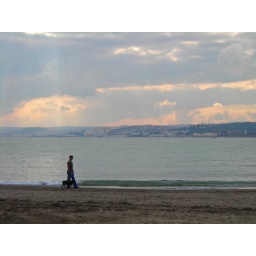
Man with his dog on the beach in estepona in normal colour.